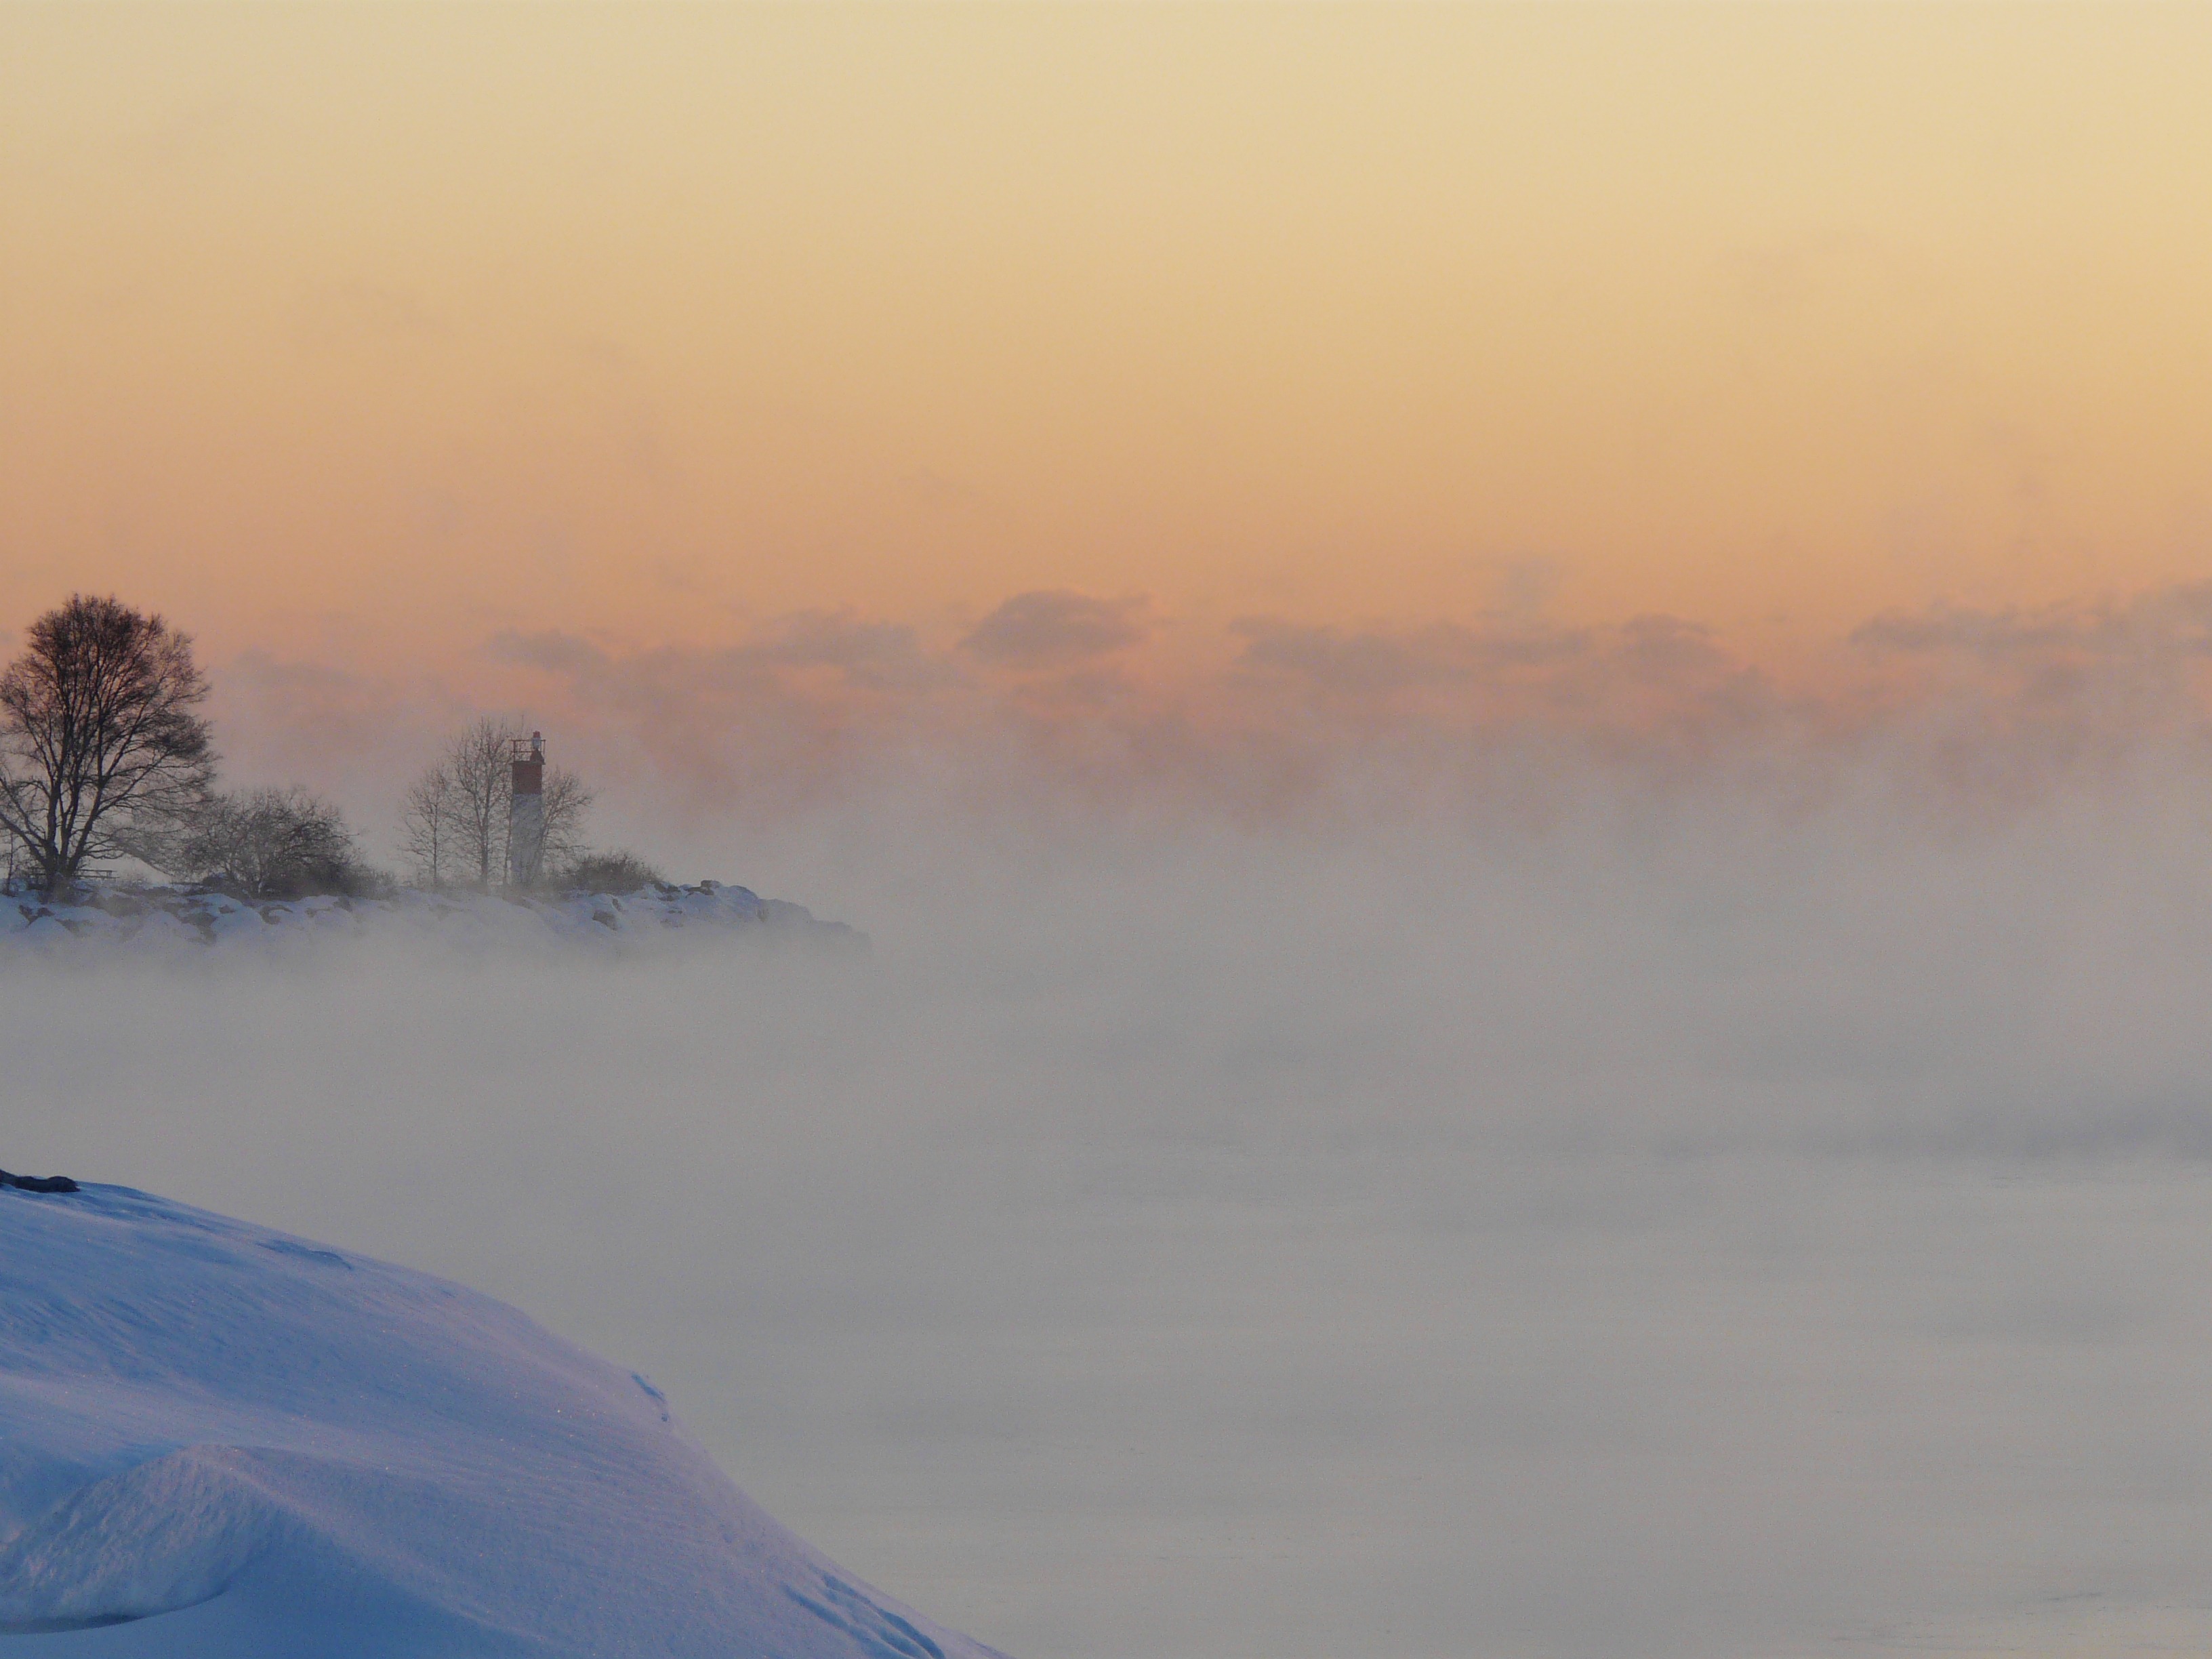
mountain, snow, winter, cloud, lighthouse, fog, sunrise, sunset, mist, sunlight, morning, lake, dawn, dusk, evening, weather, haze, frozen, season, winter magic, snow landscape, atmospheric phenomenon, atmosphere of earth